Nada Kotlušek

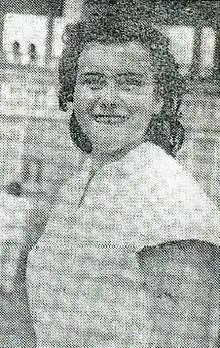
Nada Kotlušek in 1952

Nada Kotlušek (born 9 August 1934) is a Slovenian athlete. She competed in the women's shot put at the 1952 Summer Olympics and the 1956 Summer Olympics, representing Yugoslavia.